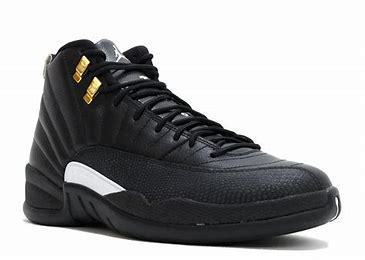
Brand: Jordan
Model: 12 Retro